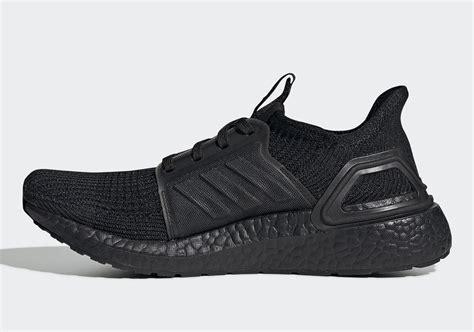
Brand: Adidas
Model: Ultra Boost 19